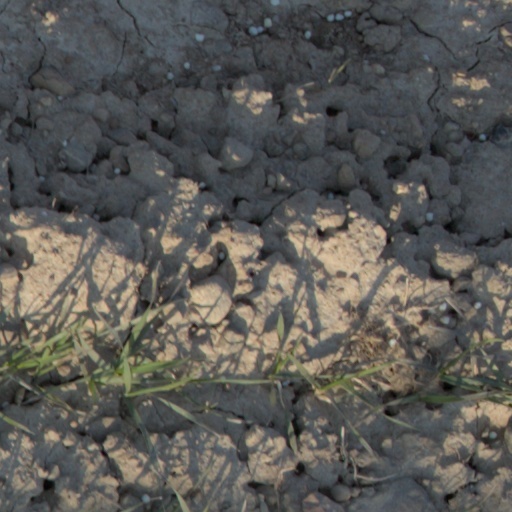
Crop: wheat